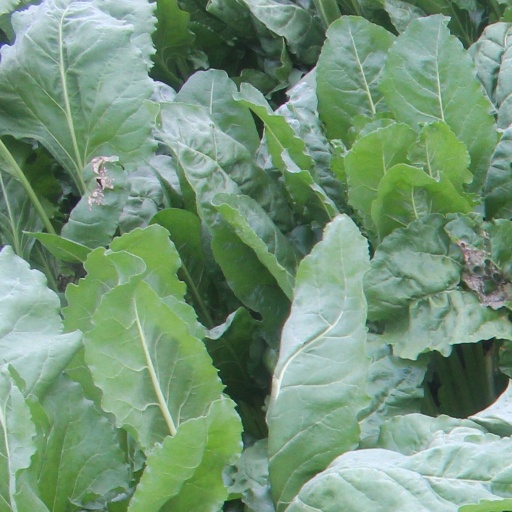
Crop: sugar beet